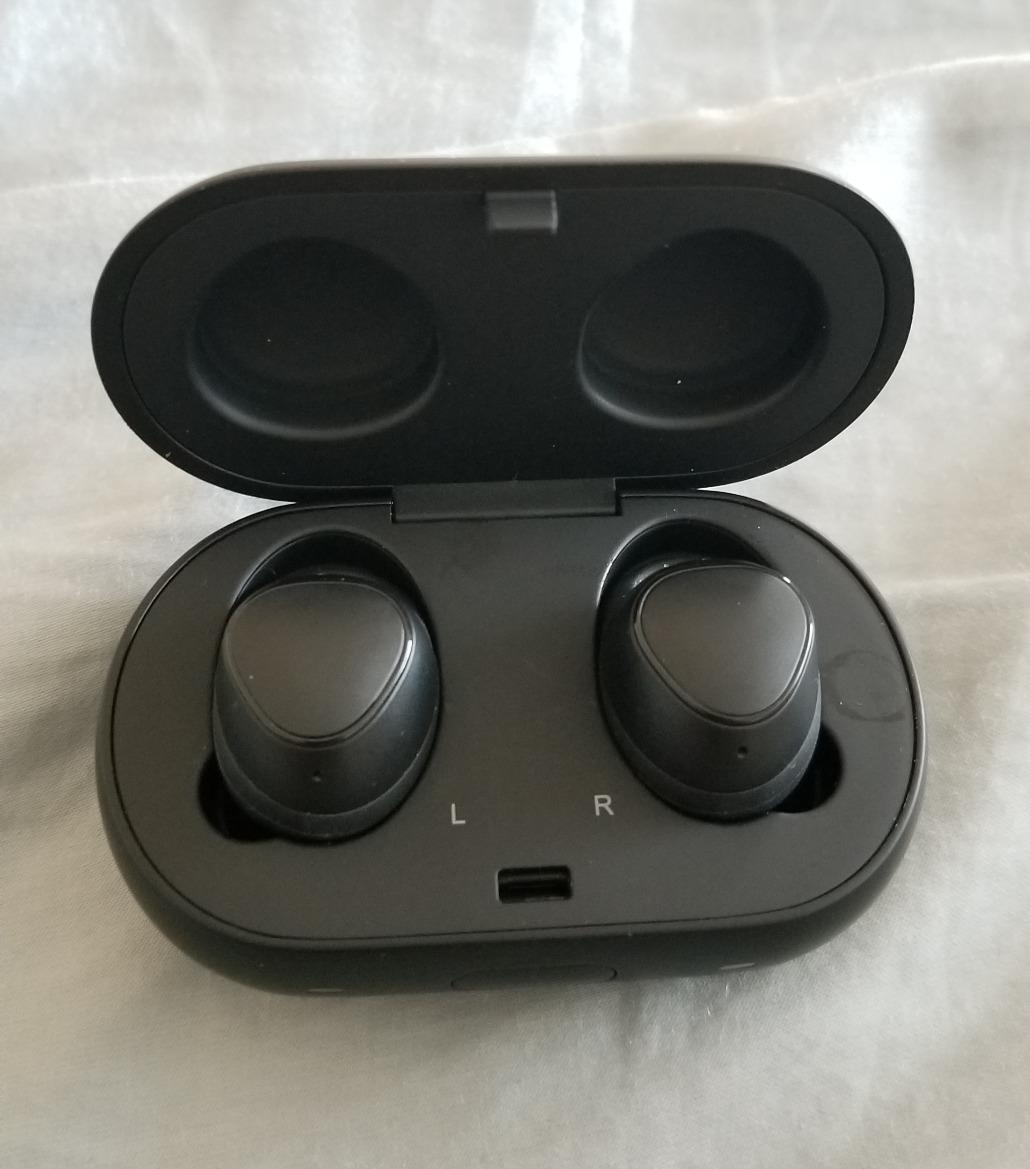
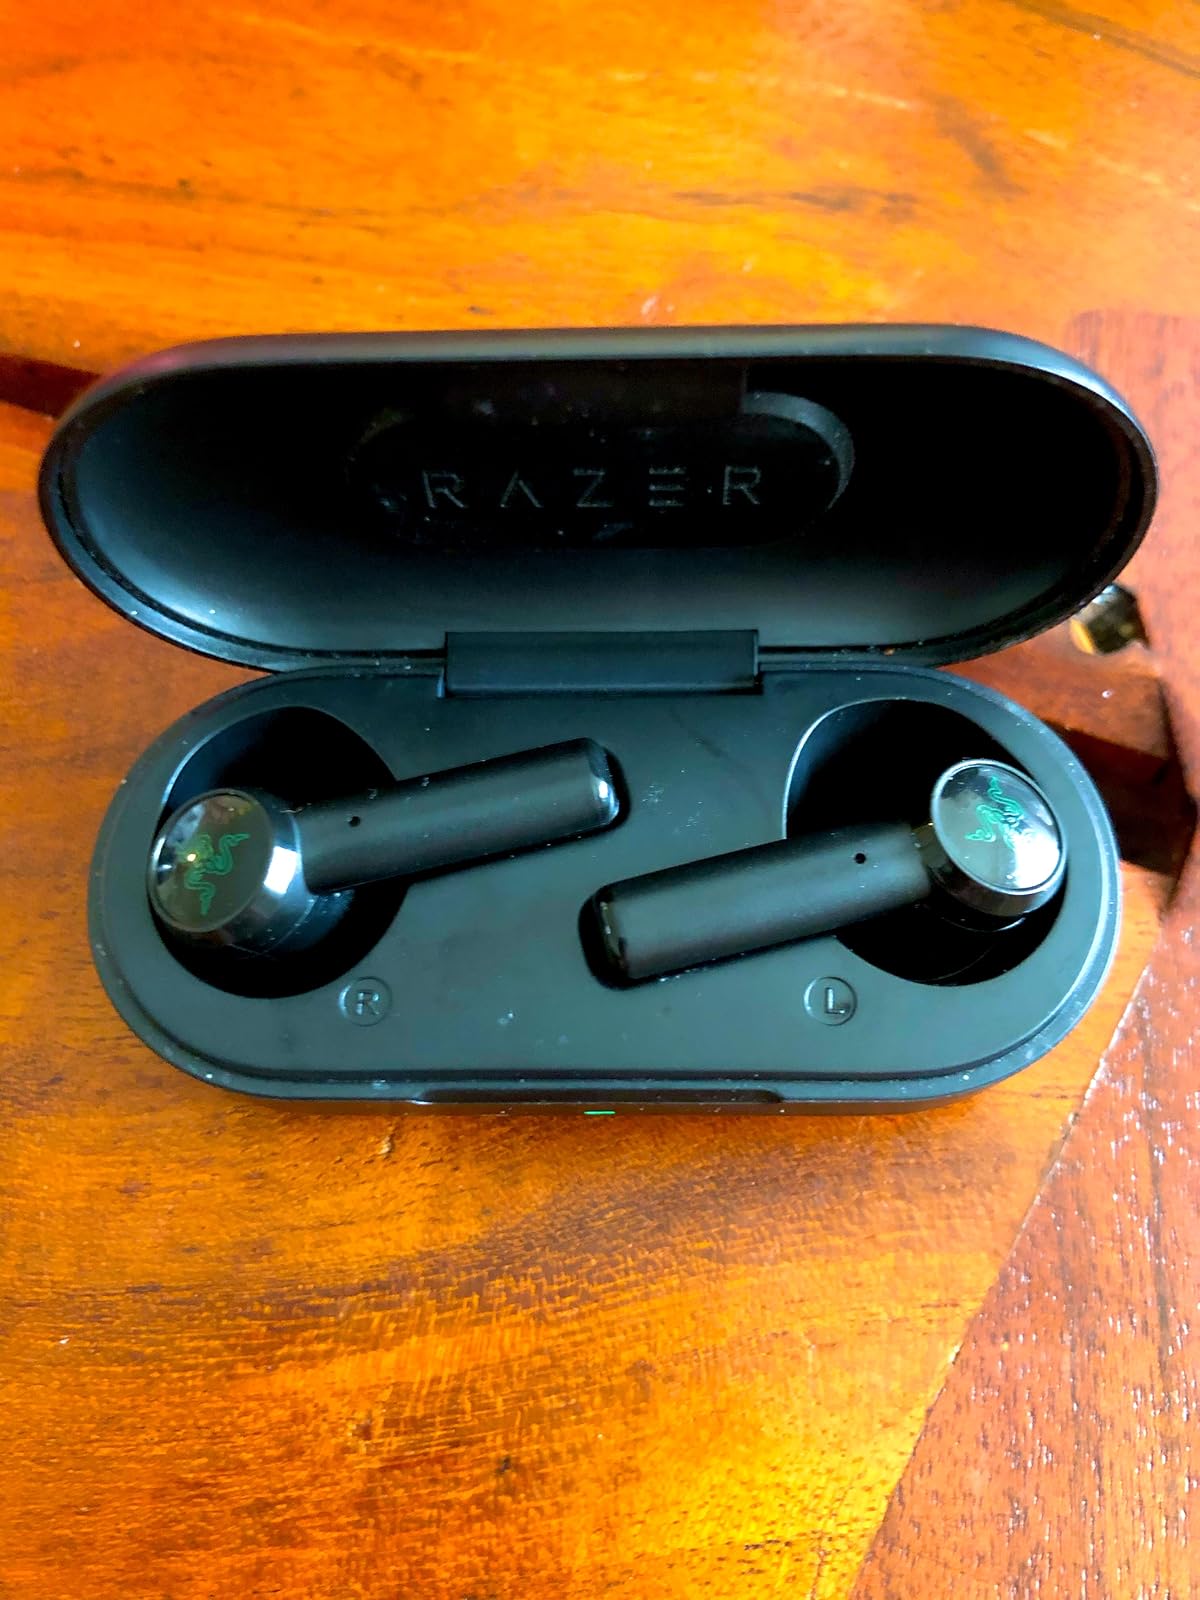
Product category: earbuds
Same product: no